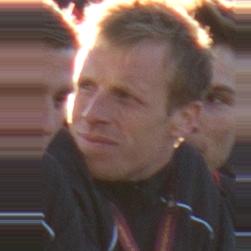
Age: 31